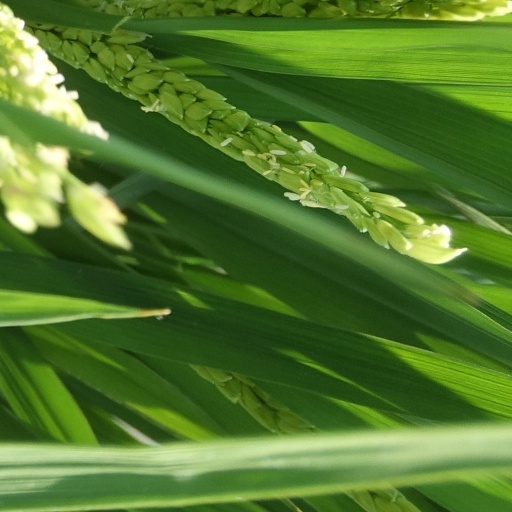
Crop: rice